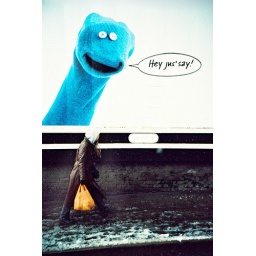
spotted while walking back from playing in the snow and cleaned up a bit in Photoshop.